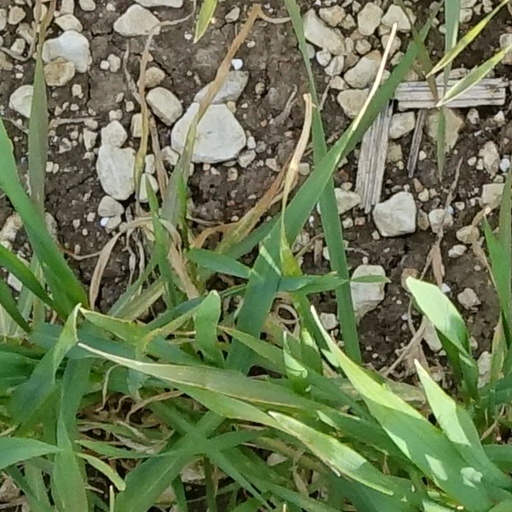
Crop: wheat